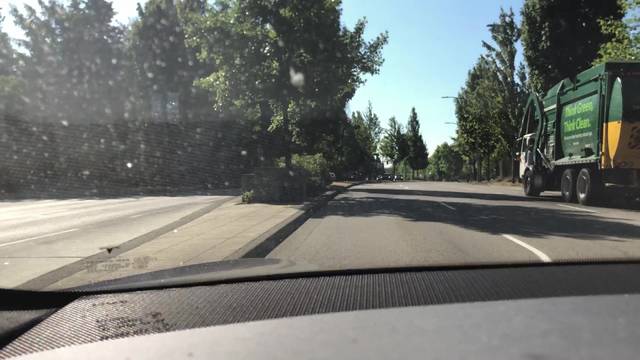
Region: Canada
Coordinates: 49.213, -122.957